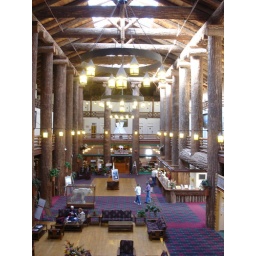
Inside my hotel... All of those columns are old growth trees, brought in by train from Washington and Oregon...